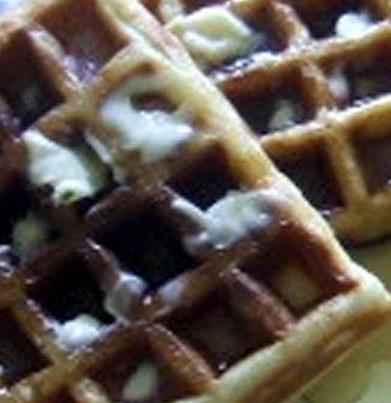
Texture: waffled